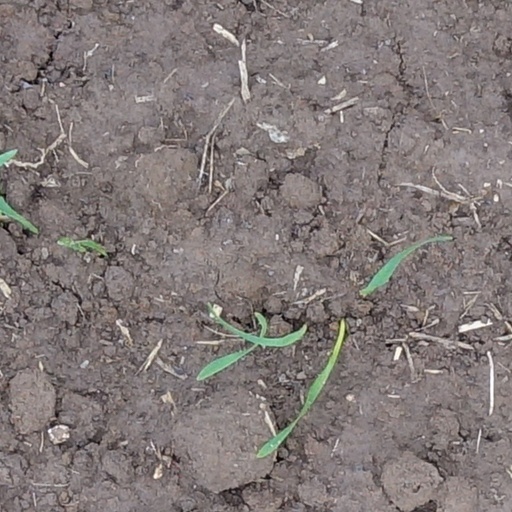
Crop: wheat